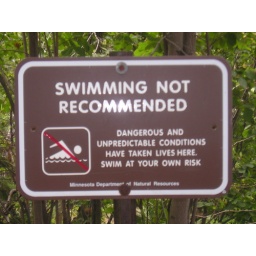
just a sign that says swimming not reccomended... it was by some fast river.